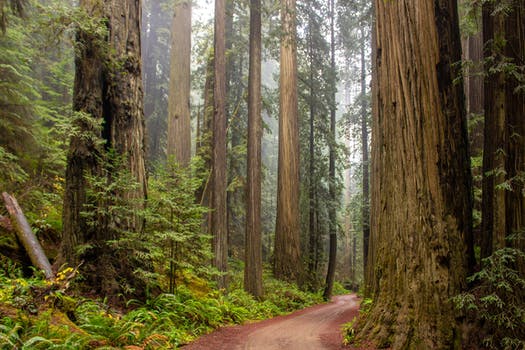
Label: No Watermark